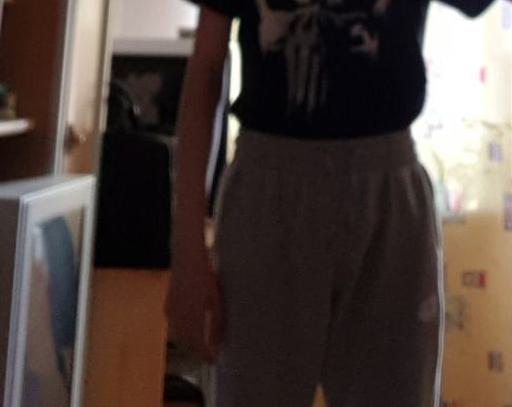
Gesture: no_gesture